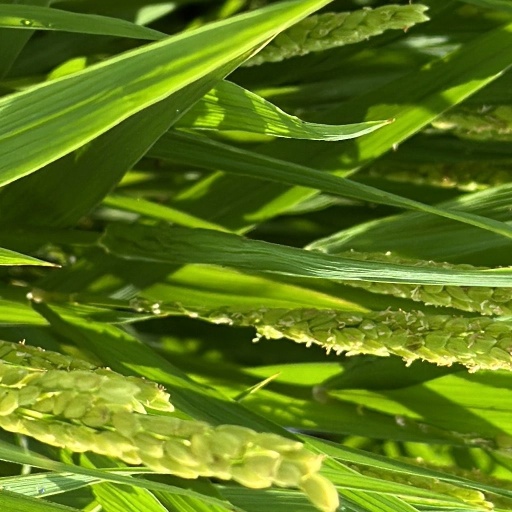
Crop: rice